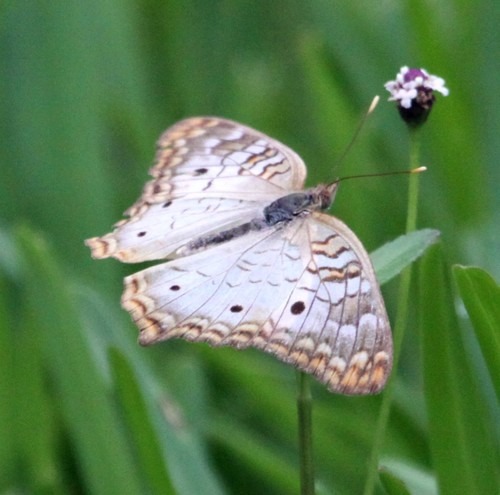
Scientific name: Anartia jatrophae
Common name: White peacock
Family: Nymphalidae
Order: Lepidoptera
Pollinator type: Primary pollinator
Habitat: Gardens, parks, and open areas
Geographic range: Southern United States to Argentina
Conservation status: Least Concern